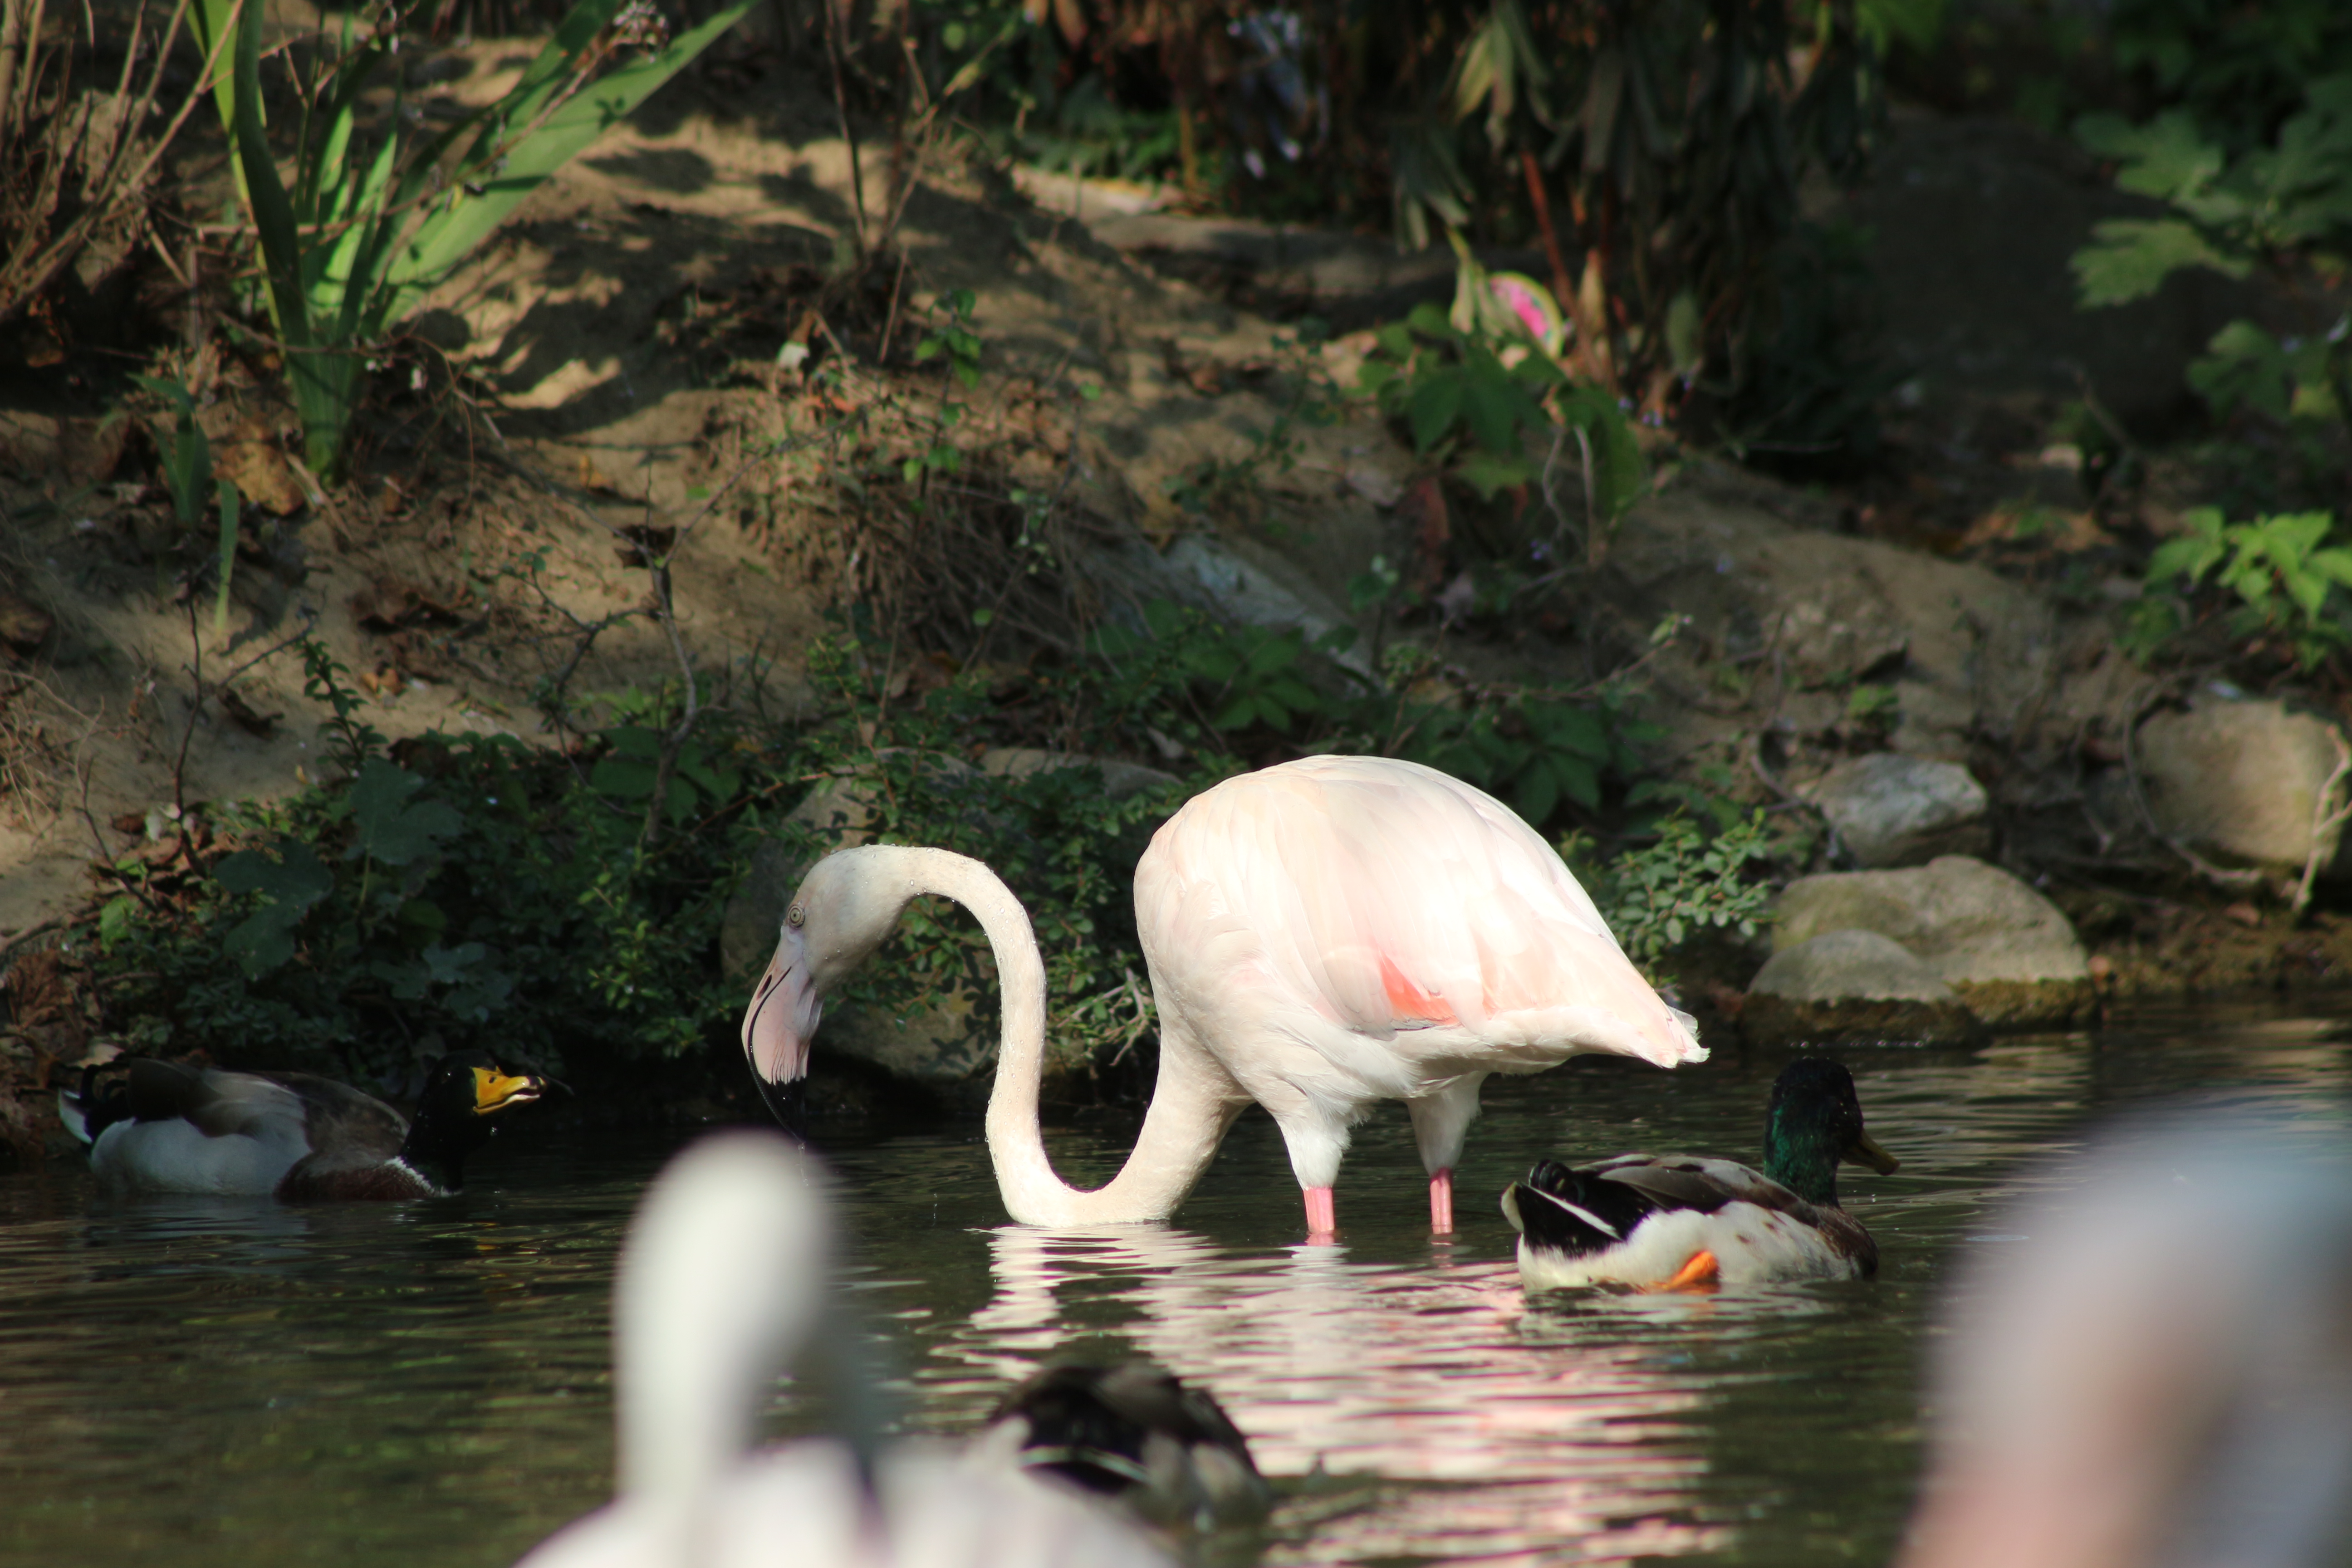
pelican, zoo, animal, pink, cute, water, bird, fauna, flamingo, beak, water bird, reflection, pond, bank, wildlife